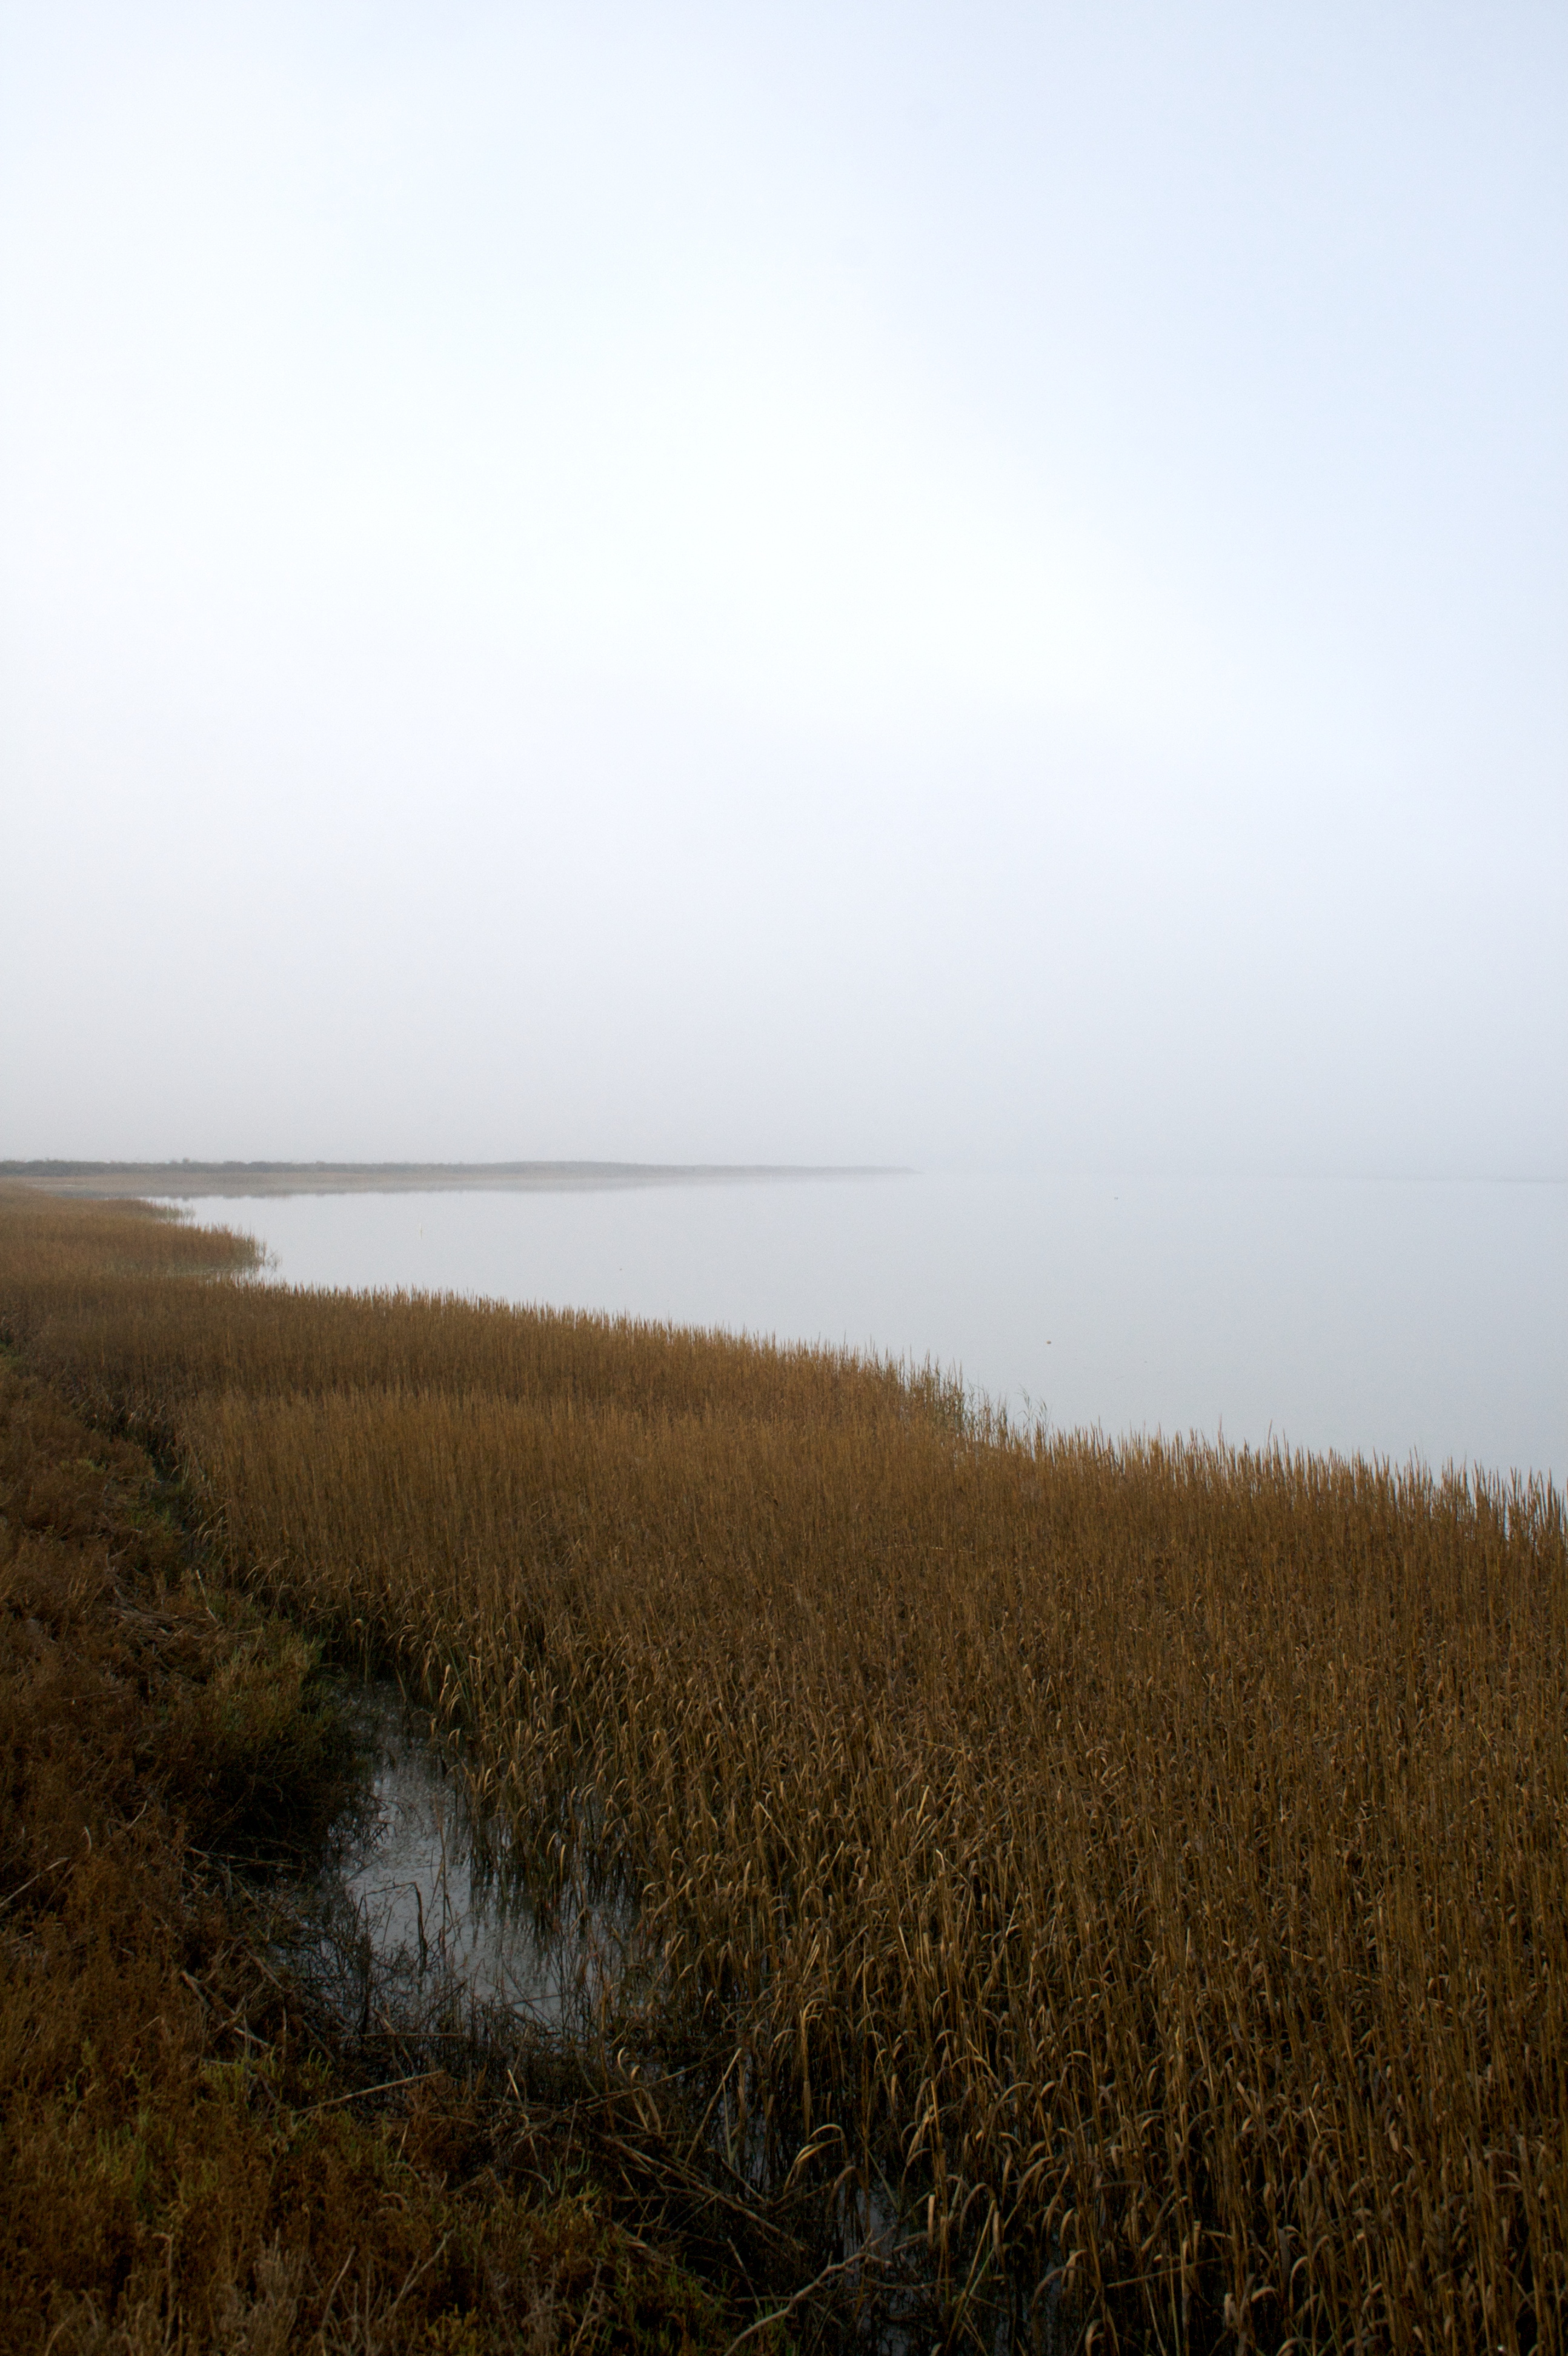
landscape, sea, coast, tree, water, nature, grass, horizon, marsh, wetlands, mountain, cloud, sky, fog, sunrise, mist, field, prairie, sunlight, morning, hill, wind, dawn, agriculture, plain, grassland, wetland, reeds, habitat, ecosystem, steppe, rural area, natural environment, atmospheric phenomenon, grass family